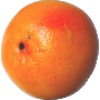
Label: pink_grapefruit